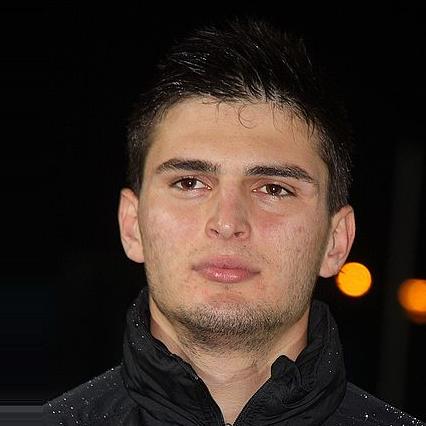
Age: 18